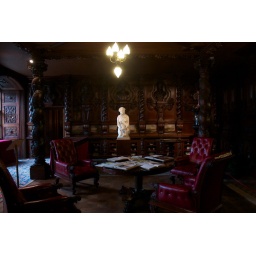
The Oak Room, the oldest room in the house with wooden carvings from a German monastery